Barbie as the Princess and the Pauper

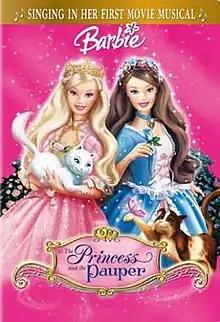
DVD/VHS Cover

Barbie as the Princess and the Pauper is a 2004 animated musical fantasy film. It was released to video on September 28, 2004, and made its television premiere on Nickelodeon on November 14, 2004.